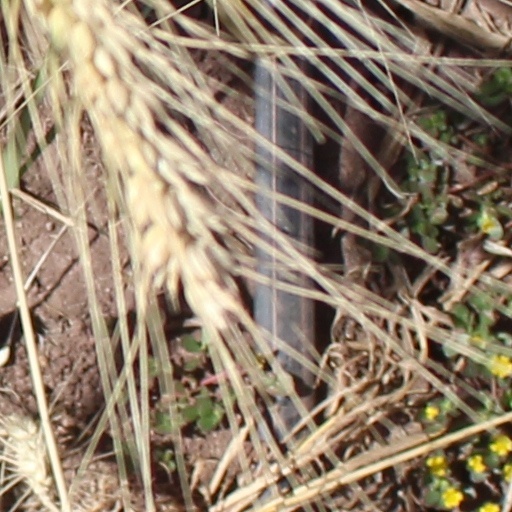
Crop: wheat